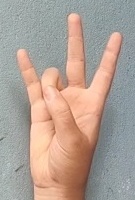
ASL sign: 7